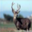
Label: deer